Archdiocesan Shrine of Santa Teresa de Avila

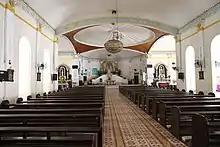
Main nave leading up to the crossing, 2017

The church's name was in honor of Teresa of Avila, its patron saint. Talisay during the Spanish times was a property of Augustinian friars and a "visita" of San Nicolas, which was a district south of then municipality of Cebu and to which it was later annexed. The area separated from San Nicolas when the local population boomed and on August 16, 1836, the parish was declared independent under Juan Soriano by virtue of a royal decree signed on April 25, 1836. Interestingly the tomb of another priest possibly the predecessor of Juan Soriano is still extant inside one of the small chapels inside the church.